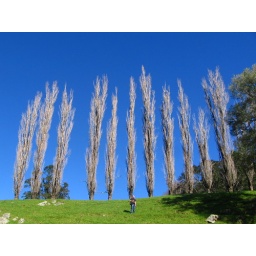
bare winter trees in Cornwall Park, and me